Question: Please indicate a possible affordance area of baseball bat that can be used for holding
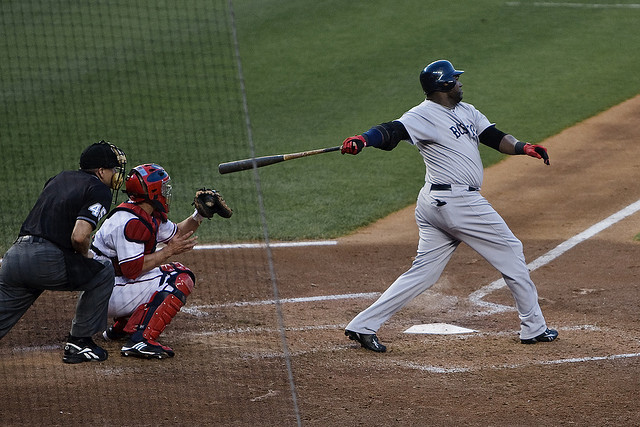
Answer: [333.5, 130.5, 372.5, 158.5]